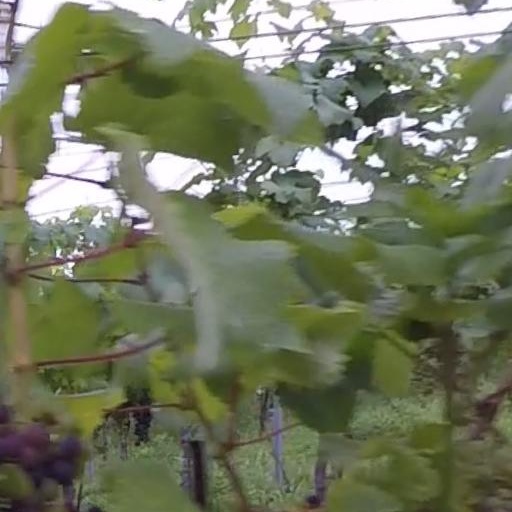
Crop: grape